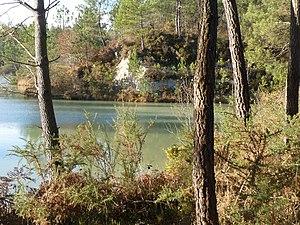
anciennes carrières des landes de Touvérac, Charente, France
Touvérac est une commune du Sud-Ouest de la France, située dans le département de la Charente.